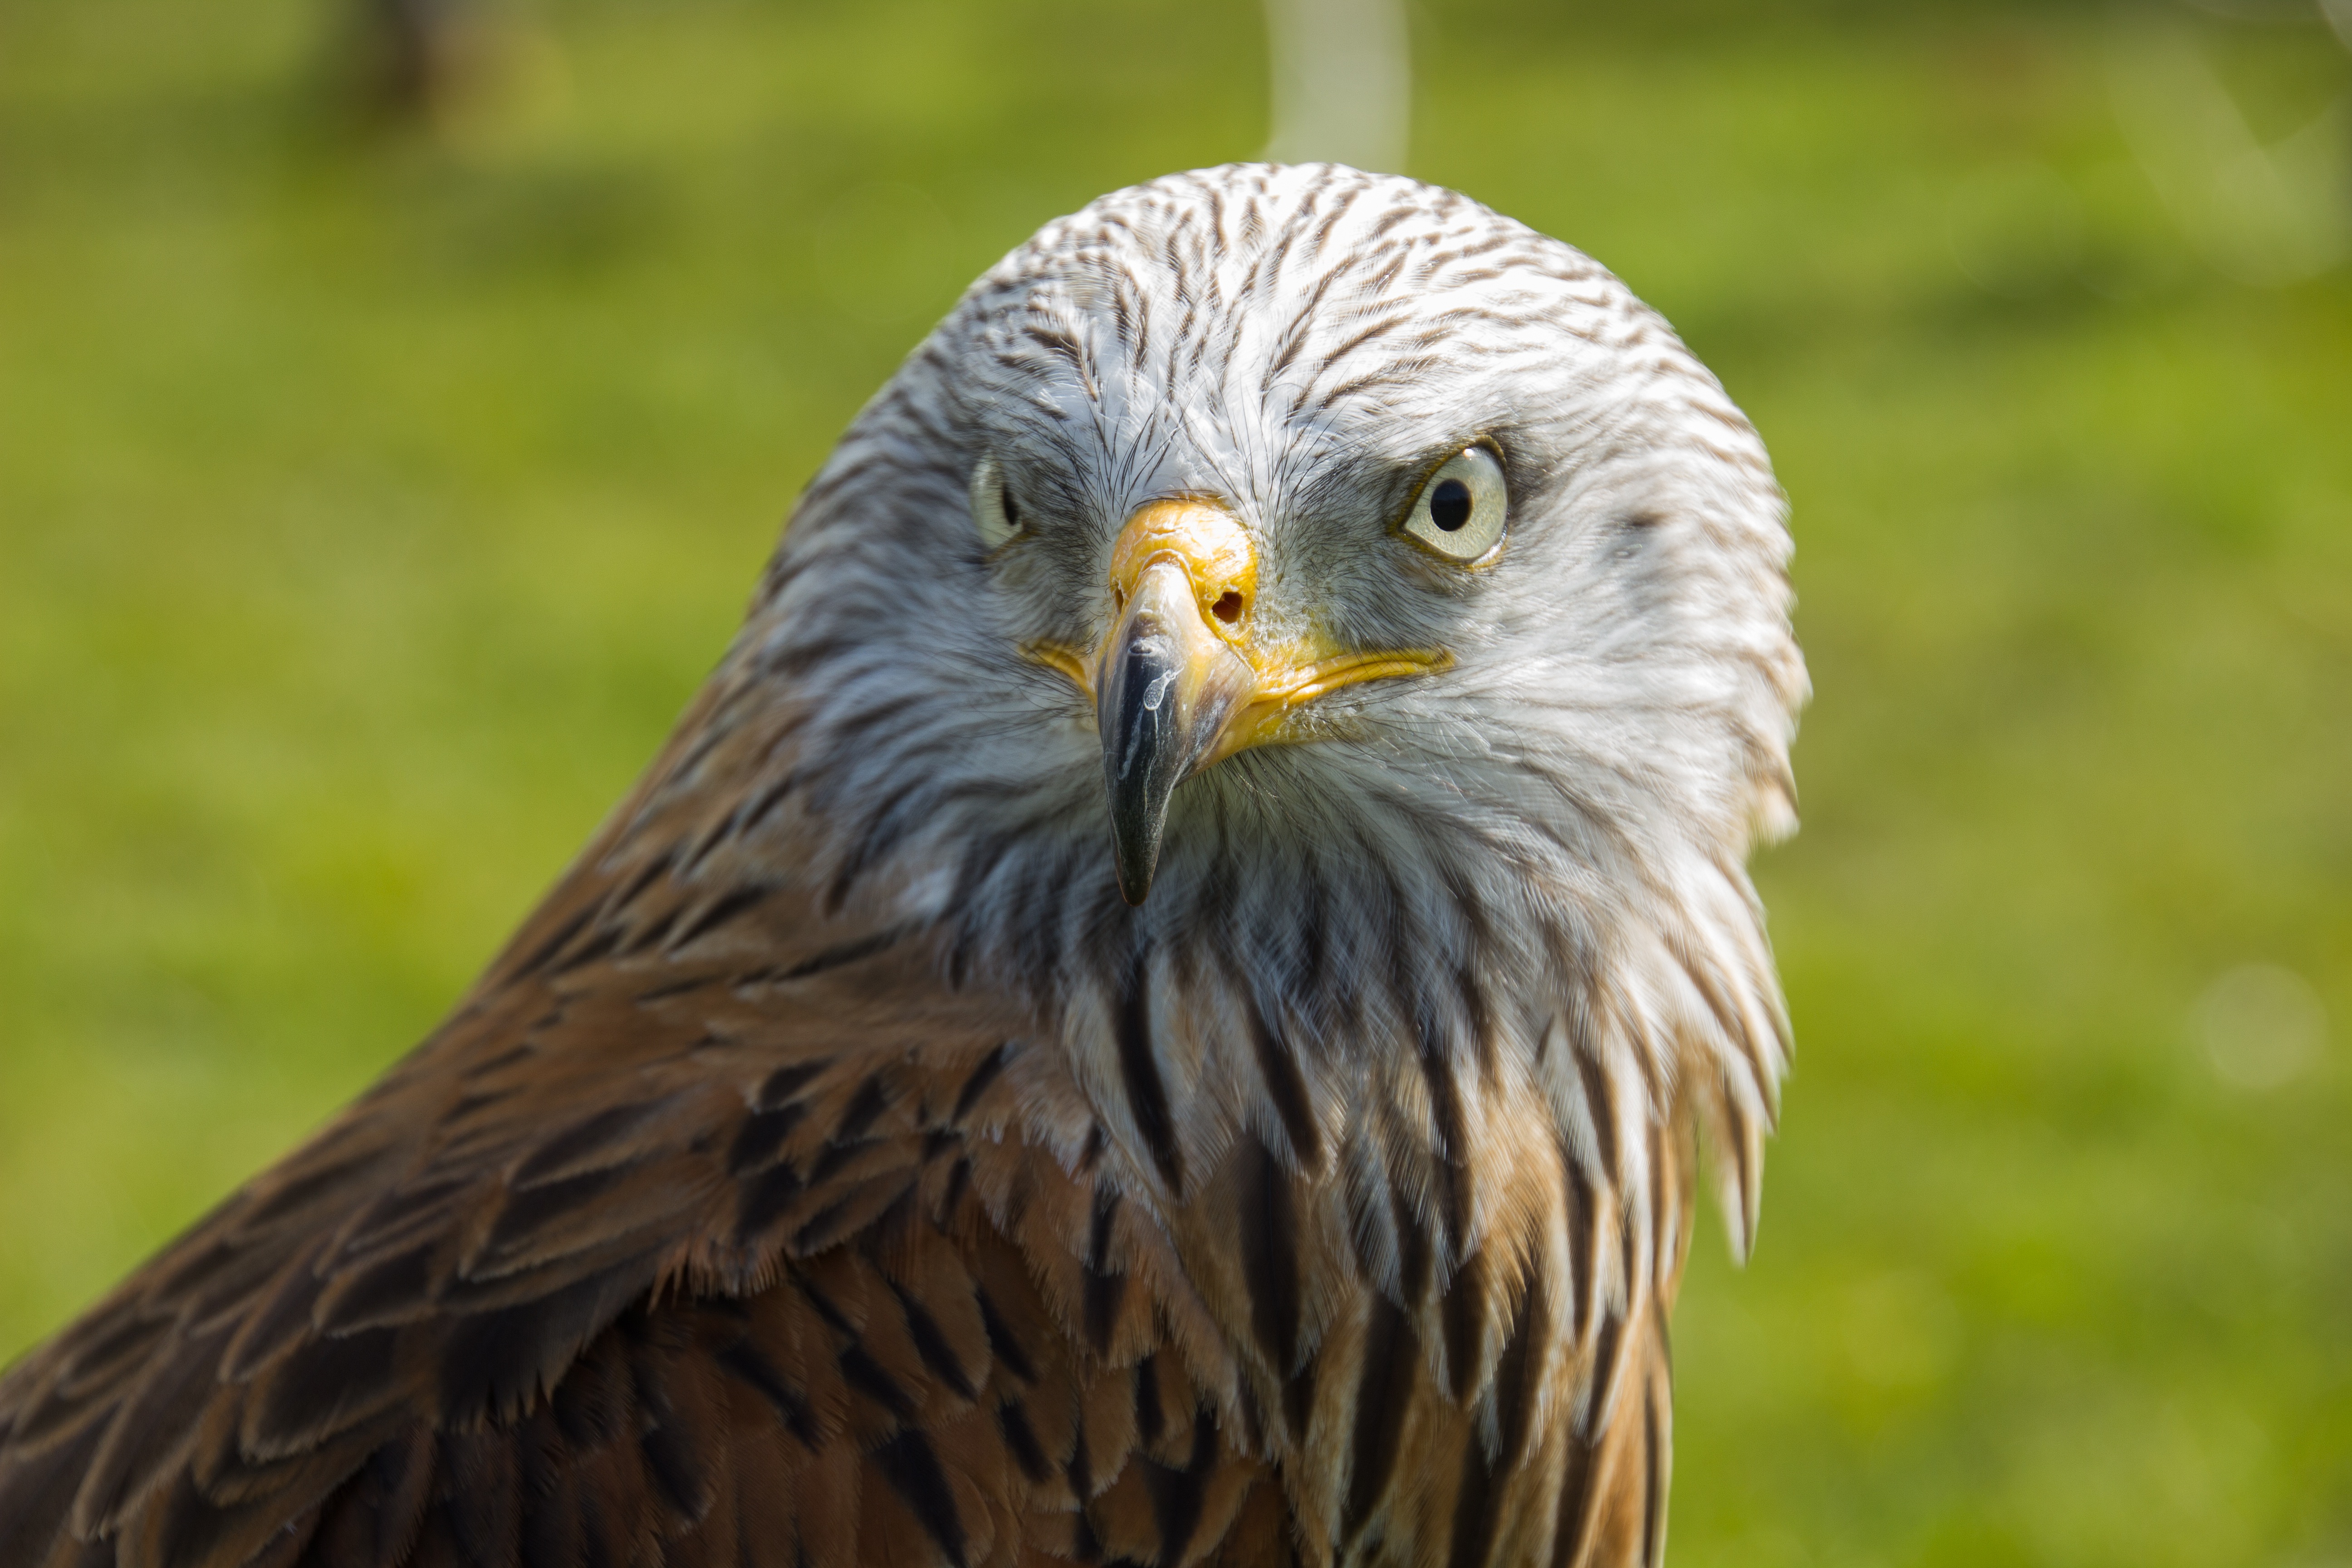
bird, wing, wildlife, beak, eagle, predator, hawk, fauna, bird of prey, bald eagle, vertebrate, falcon, buzzard, accipitriformes